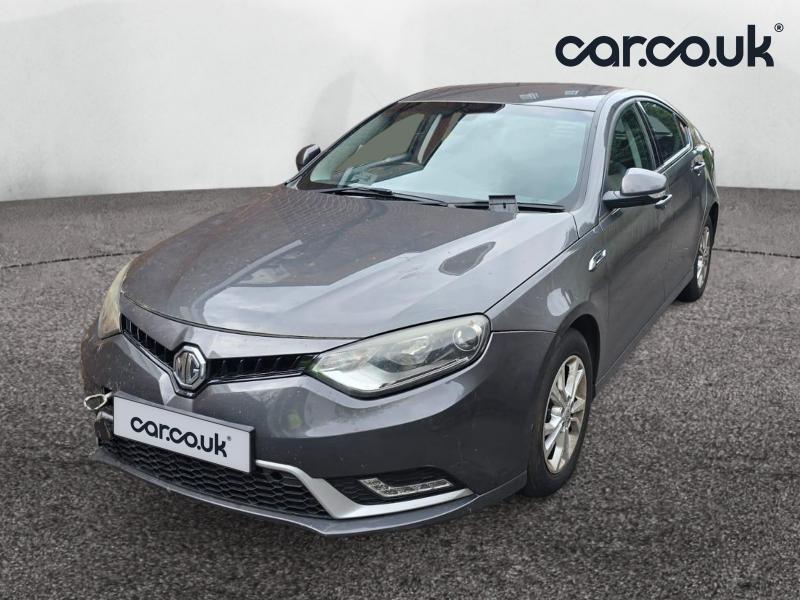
Aucun dommage détecté.
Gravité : aucun